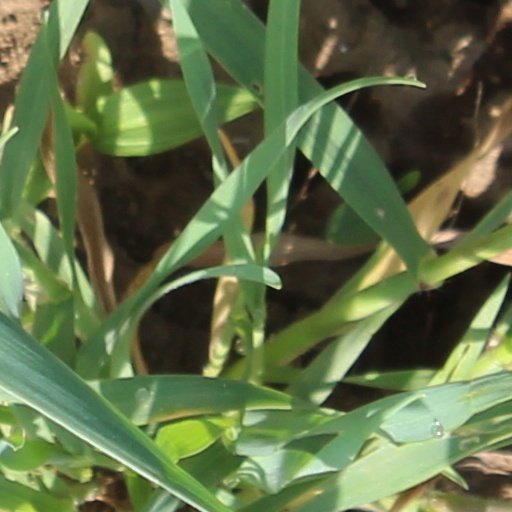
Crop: wheat